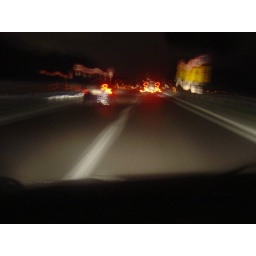
Deliberate Motion Blur - The drunk person sees the road in this way.